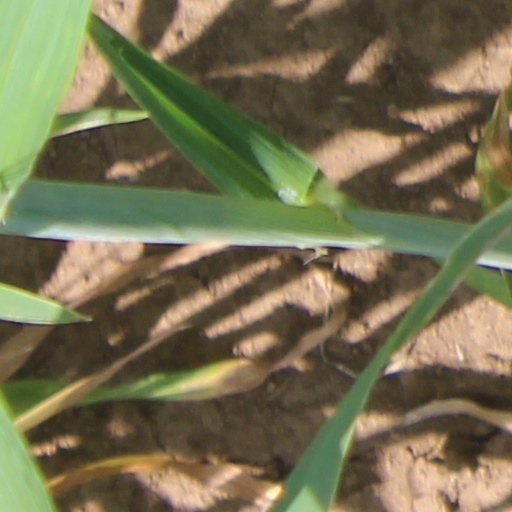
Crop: wheat